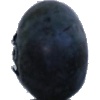
Label: Blueberry 1